Roman military personal equipment

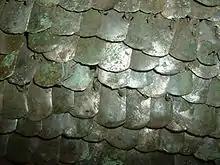
Detail of a fragment. Each plate has six holes and the scales are linked in rows. Only the lower most holes are visible on most scales, while a few show the pair above and the ring fastener passing through them.

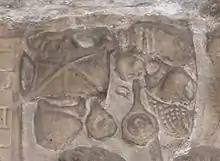
Marching packs of two soldiers illustrated on Trajan's Column showing "loculus", cloak bag, "patera", cooking pot and "netted object"

"Lorica squamata" was a type of scale armour used during the Roman Republic and at later periods. It was made from small metal scales sewn to a fabric backing. It is typically seen on depictions of standard bearers, musicians, centurions, cavalry troops, and even auxiliary infantry, but could be worn by regular legionaries as well. A shirt of scale armour was shaped in the same way as a "lorica hamata", mid-thigh length with the shoulder doublings or cape.